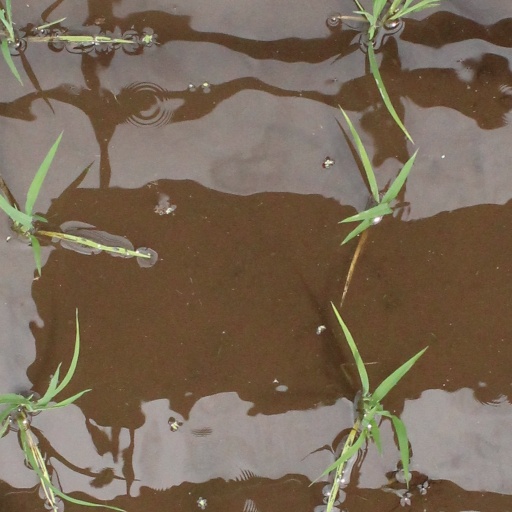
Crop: rice